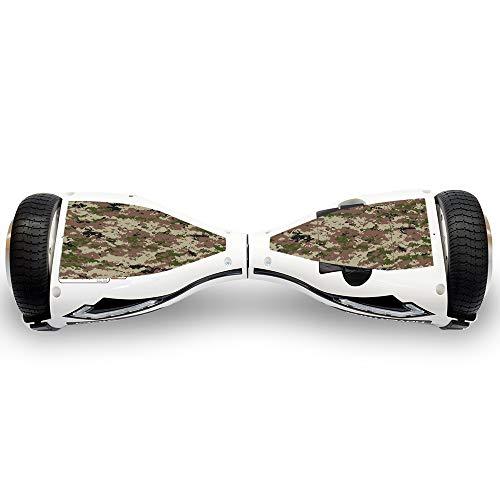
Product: MightySkins Skin Compatible with Razor Hovertrax 2.0 Hover Board - Urban Camo | Protective, Durable, and Unique Vinyl Decal wrap Cover | Easy to Apply, Remove, and Change Styles | Made in The USA
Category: Sports & Outdoors | Outdoor Recreation | Skates, Skateboards & Scooters | Scooters & Equipment | Accessories
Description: SET THE TREND: Show off your unique style with MightySkins for your Razor Hovertrax 2.
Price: $9.69
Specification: ProductDimensions:9x0.1x6inches|ItemWeight:0.16ounces|ShippingWeight:0.96ounces|ASIN:B01NCFEV0P|Itemmodelnumber:RAHOV2-UrbanCamo